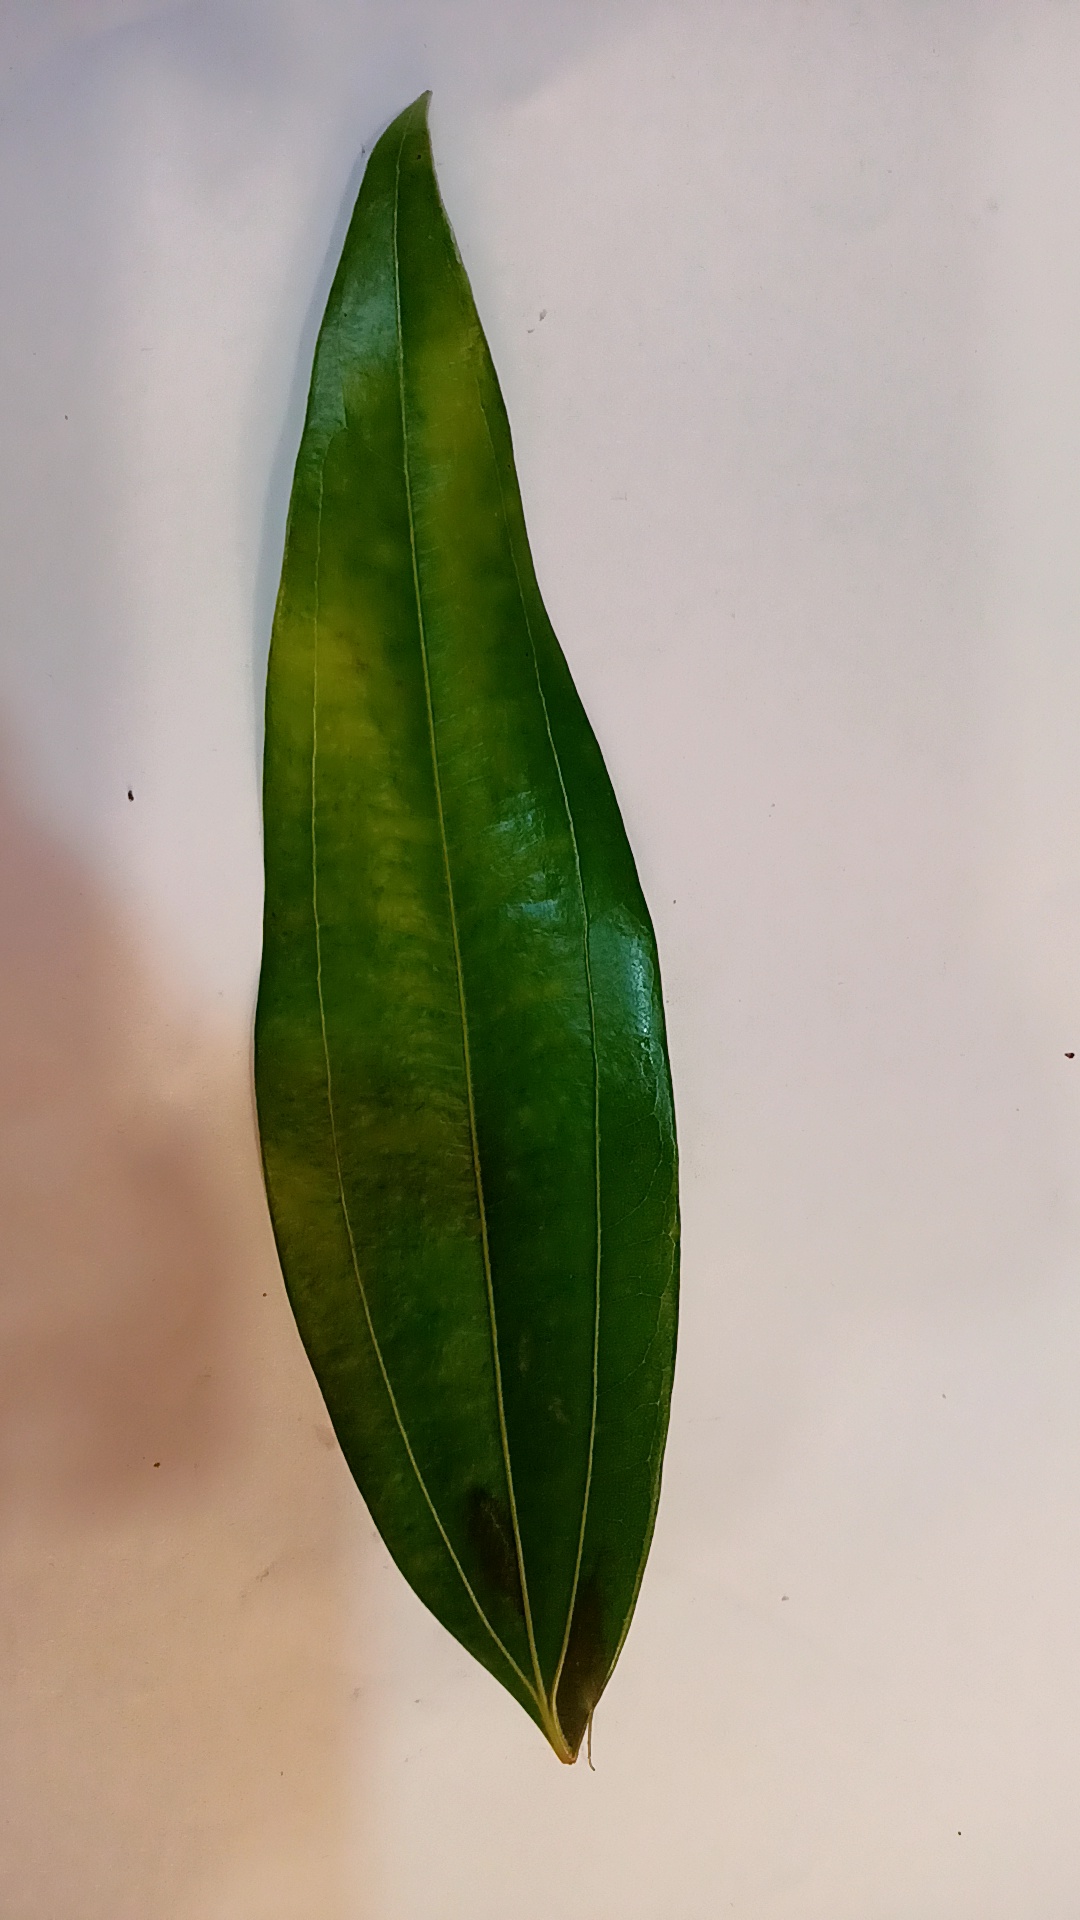
Label: Healthy